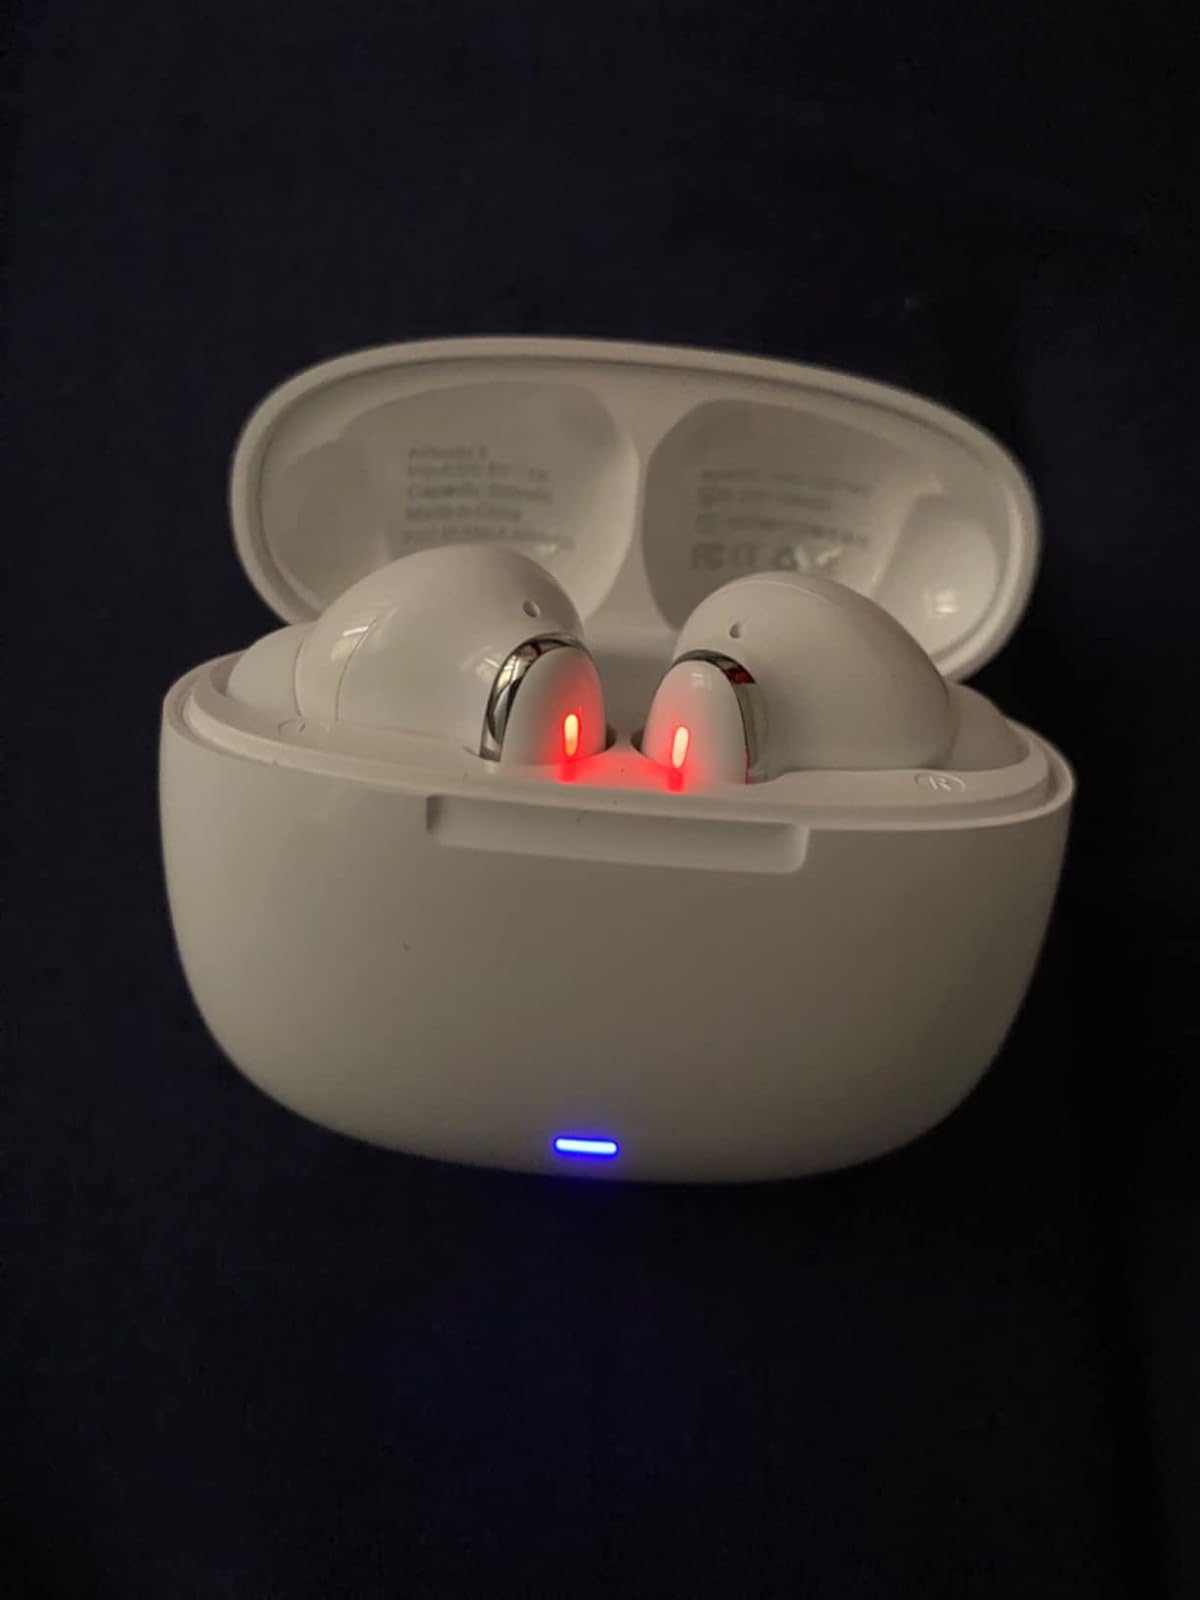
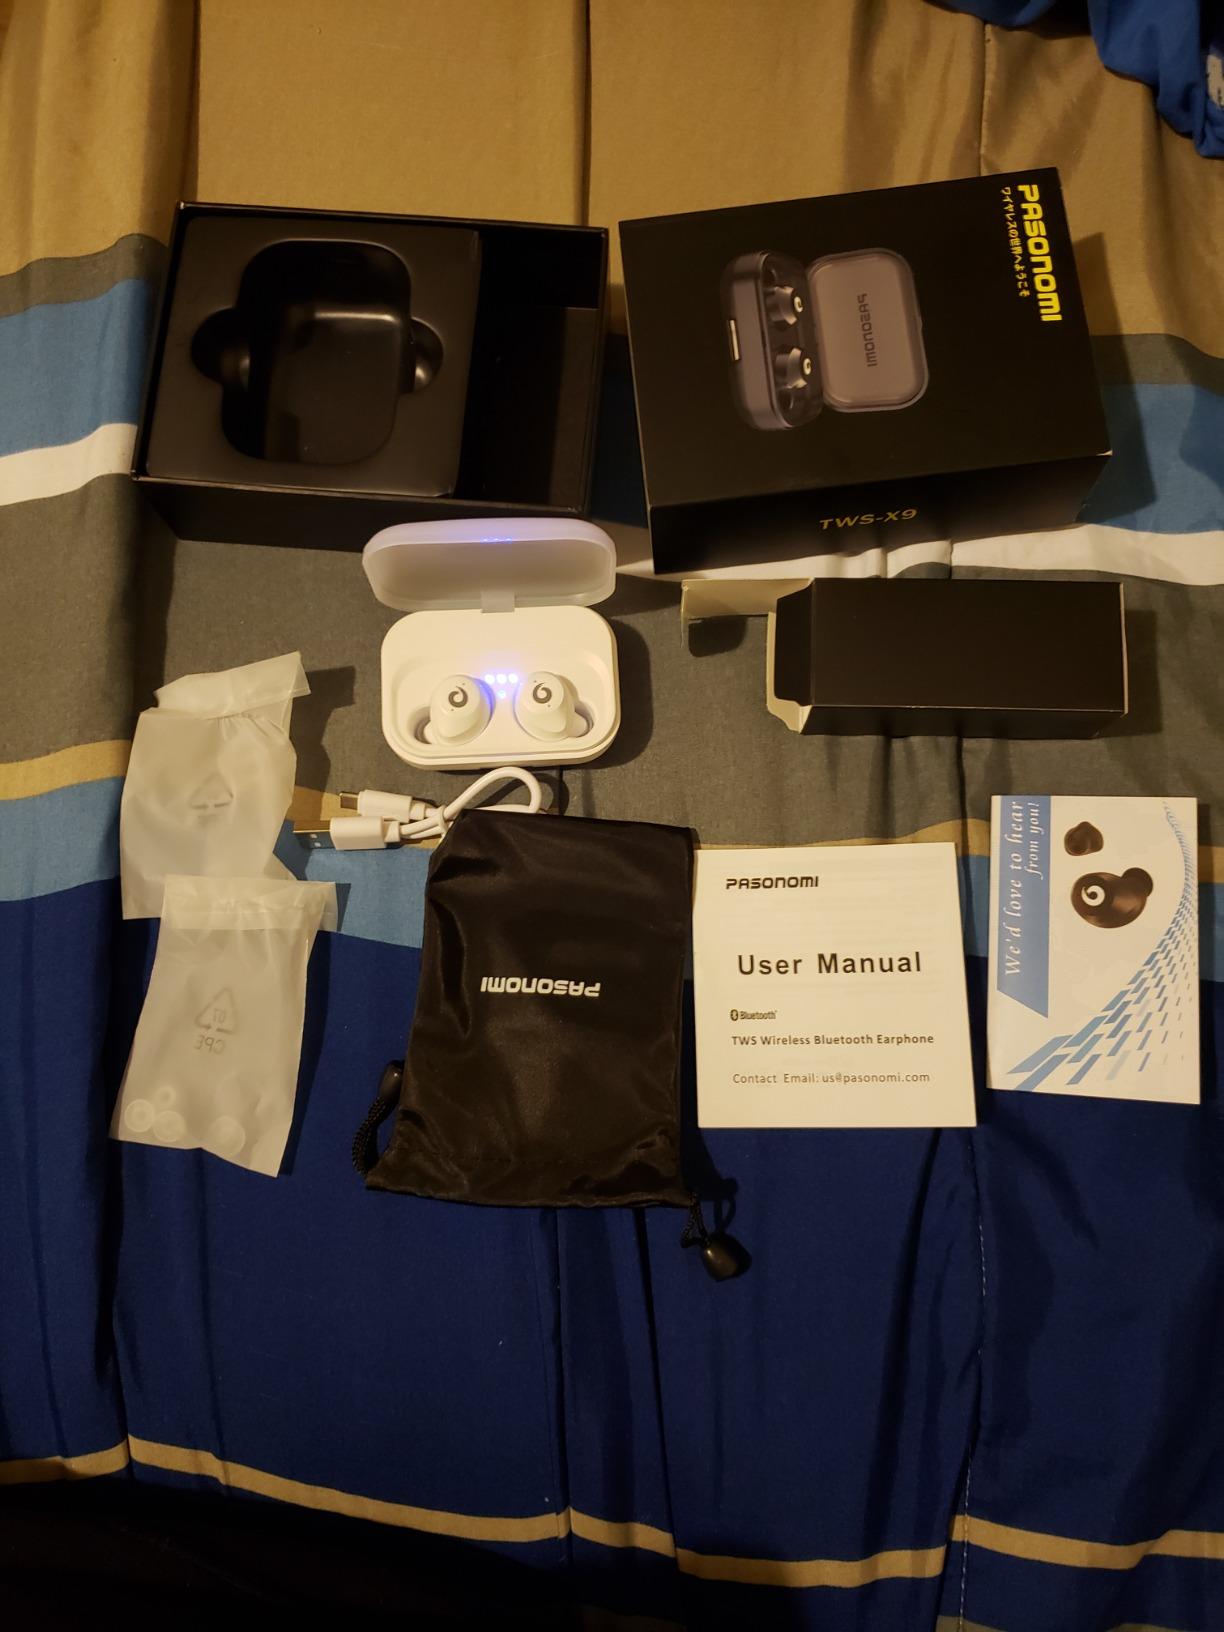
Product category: earbuds
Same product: no